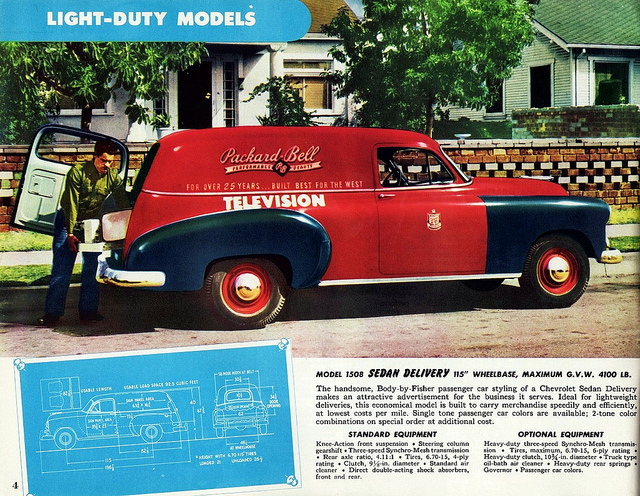
there is a old red truck and a man taking things out the trunk

An old fashioned delivery truck is bright red.

A man who is taking something out of the back of a truck.